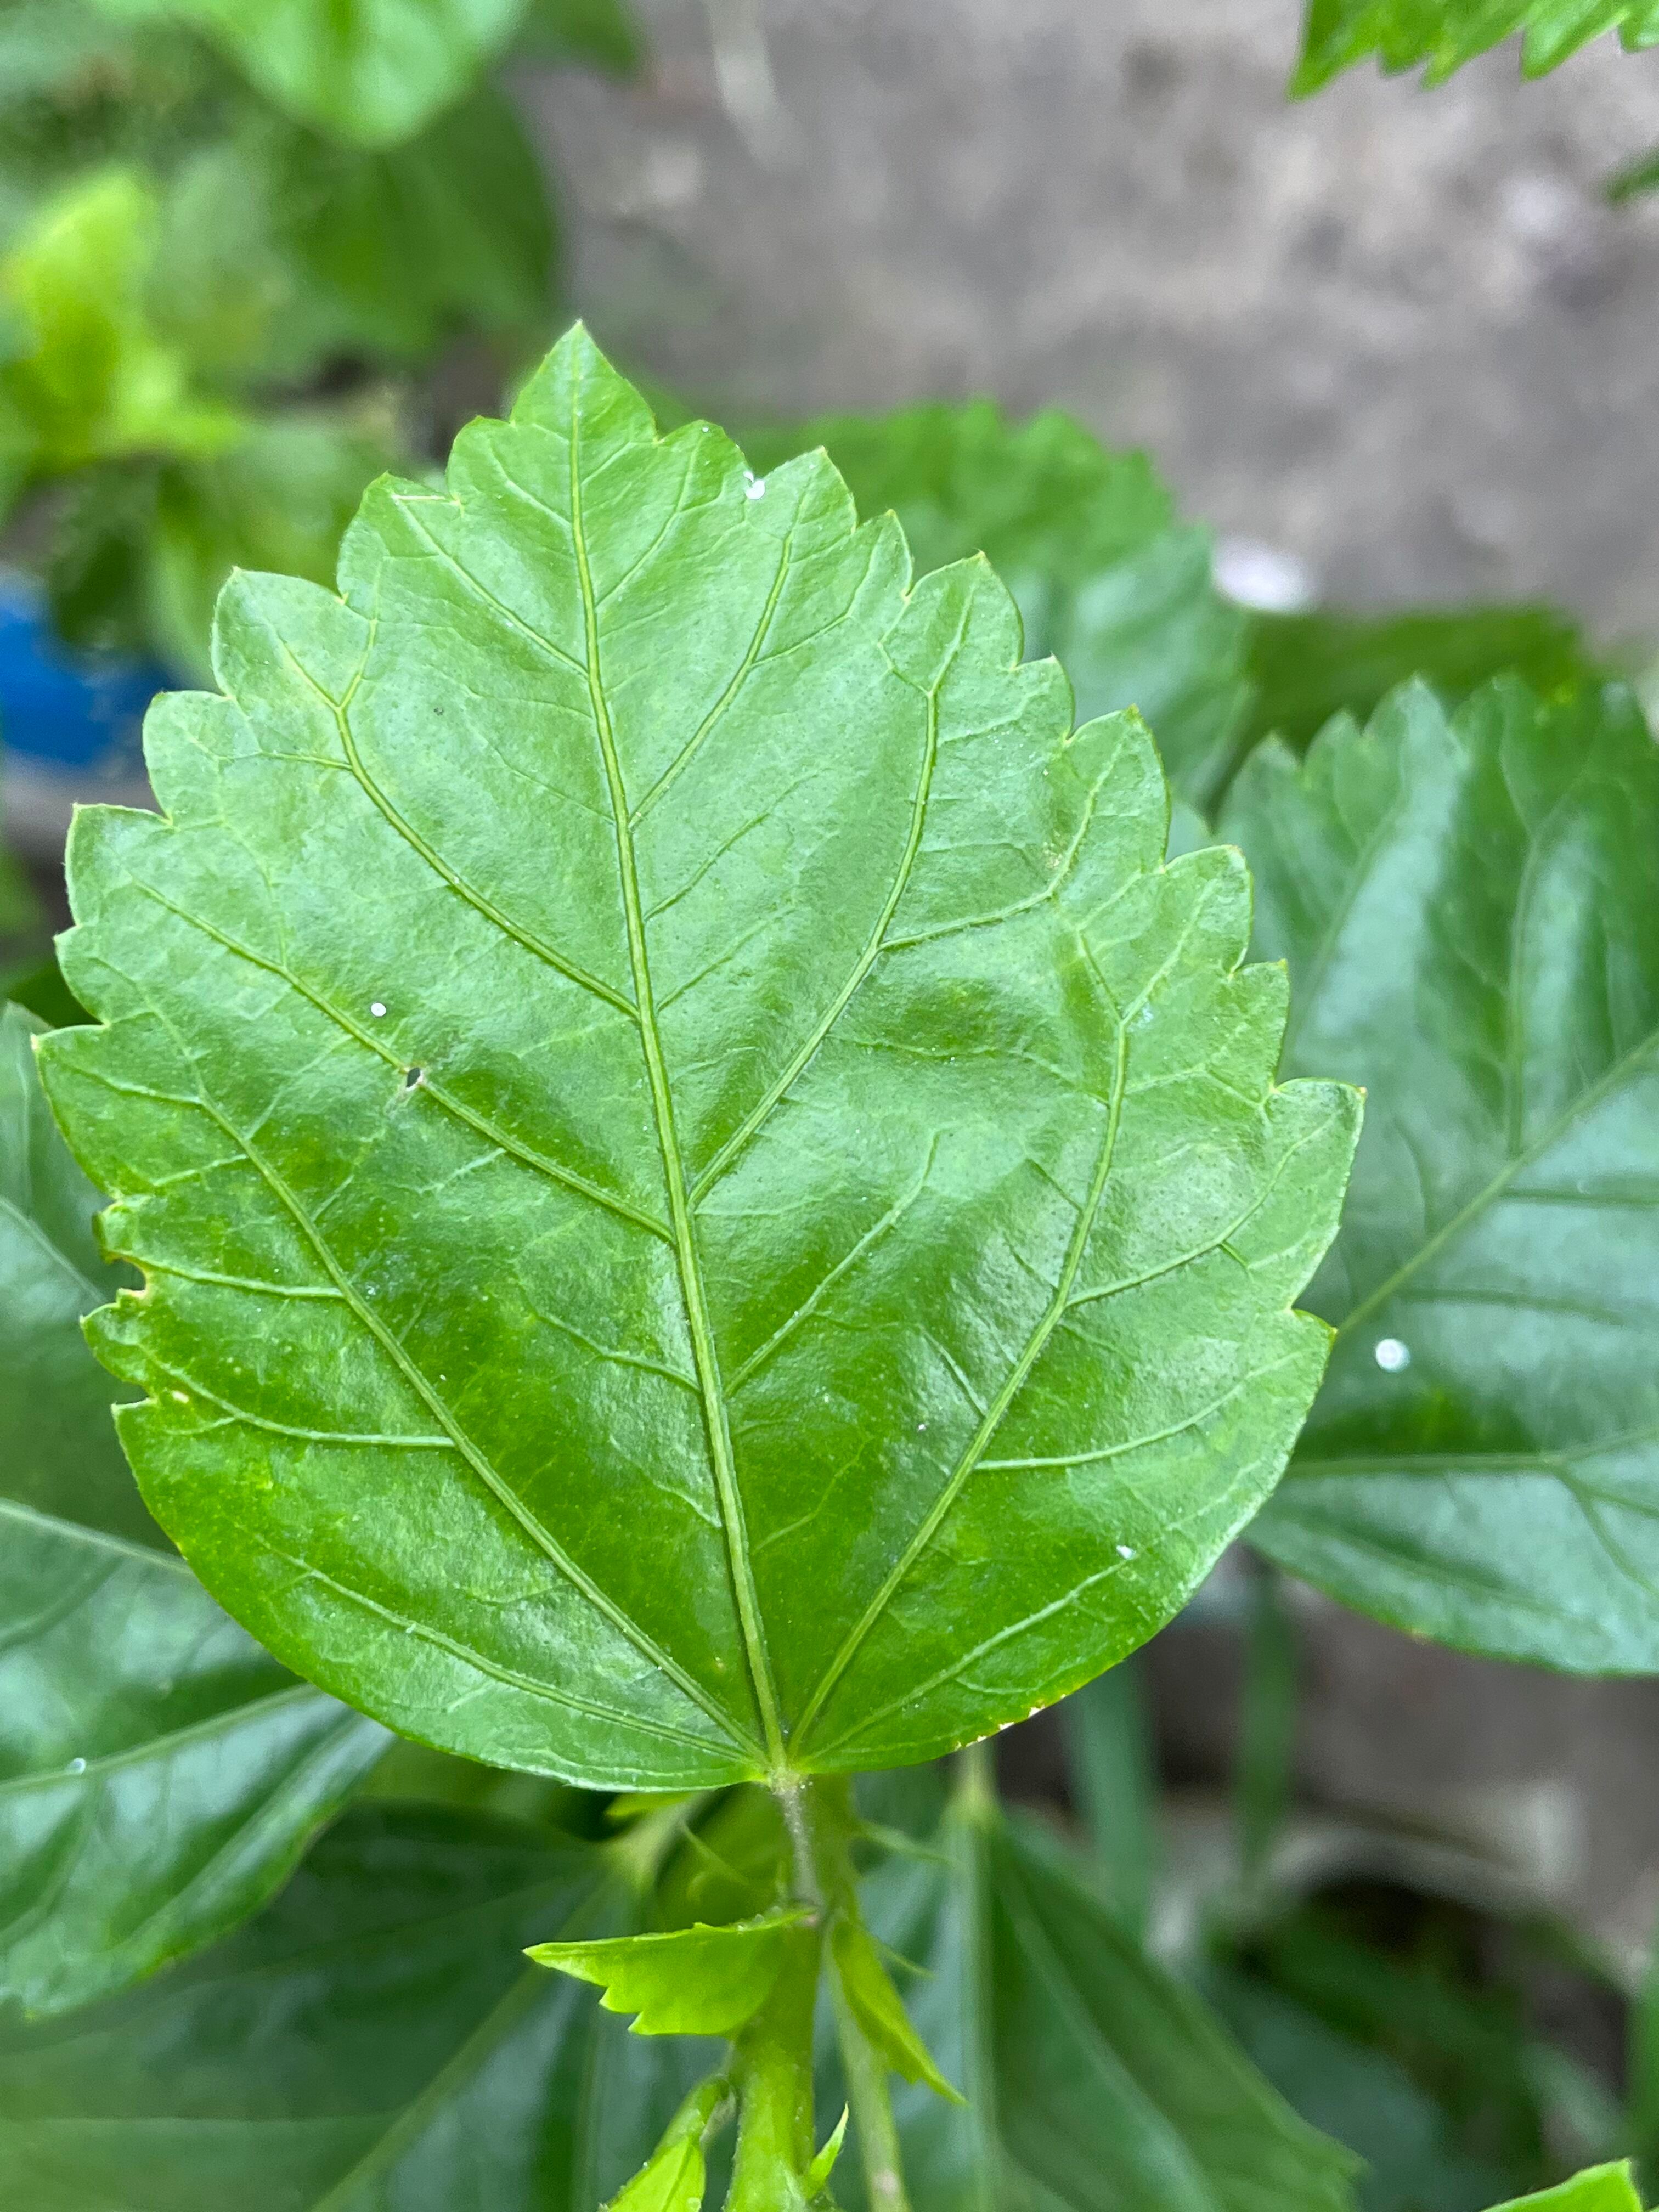
Plant species: hibiscus-rosa-sinensis